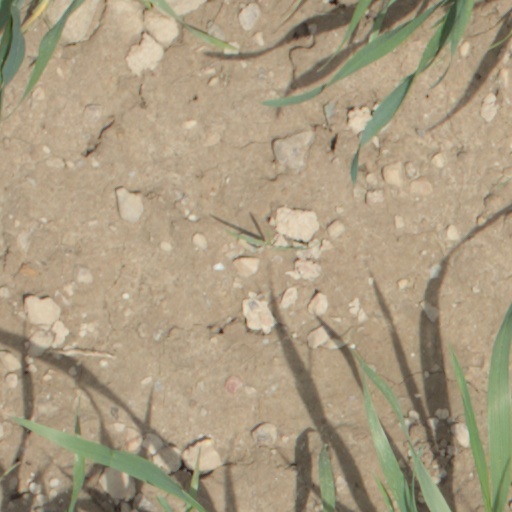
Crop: wheat